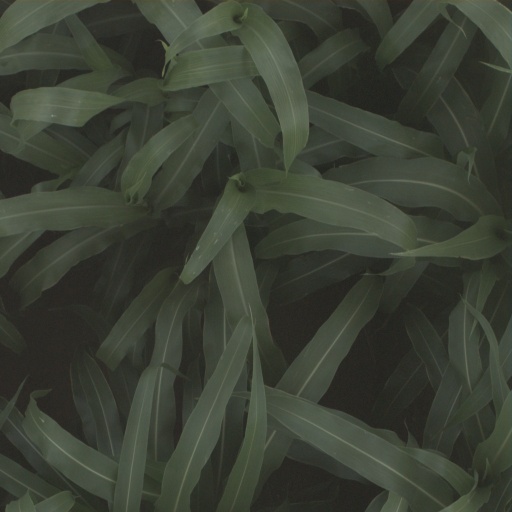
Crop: sorghum